Bellamy-Ferriday House and Garden

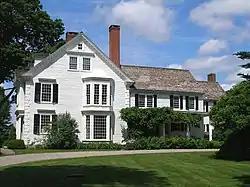

The Bellamy-Ferriday House and Garden (also known as the Joseph Bellamy House) is a historic house museum at 9 Main Street North in Bethlehem, Connecticut. The main house was built between about 1754 and 1767 by the Rev. Joseph Bellamy, a prominent Congregationalist minister who played an influential role in the First Great Awakening. The property, the National Register of Historic Places in 1982. The house and surrounding gardens are owned and operated by Connecticut Landmarks; admission is charged. Another 81 acres of forest and fields adjacent to the museum property are maintained as Bellamy Preserve, the town of Bethlehem's "Central Park," by the Bethlehem Land Trust.